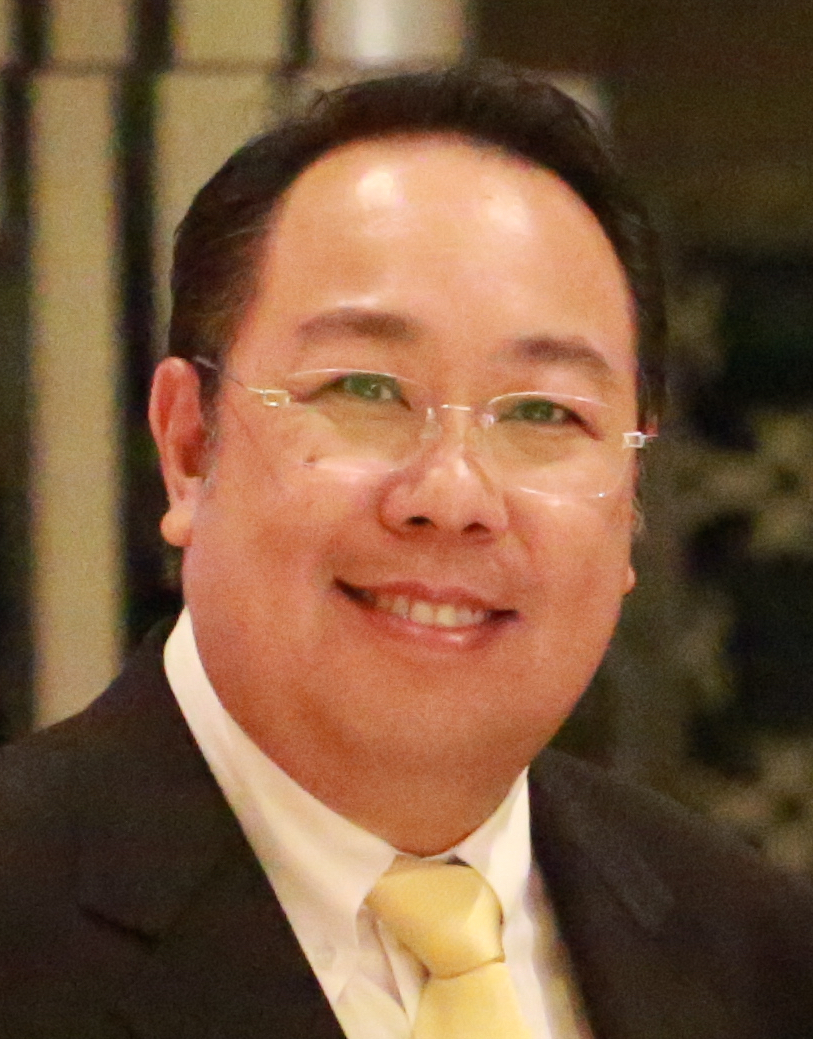
ปฏิมา จีระแพทย์

ปฏิมา จีระแพทย์ (เกิด 15 มีนาคม พ.ศ. 2510) วุฒิสภาไทย ชุดที่ 13|สมาชิกวุฒิสภา
== ประวัติ==
นายปฏิมา จีระแพทย์ เป็นบุตรของ นายเปรมศักดิ์ และนางปัทมา จีระแพทย์
เป็นศิษย์เก่าโรงเรียนเซนต์คาเบรียล สำเร็จการศึกษา
ปริญญาตรีบริหารธุรกิจบัณฑิต (BBA) มหาวิทยาลัยอัสสัมชัญ (พ.ศ. 2532)
ปริญญาโทบริหารธุรกิจมหาบัณฑิต (MBA) มหาวิทยาลัยอัสสัมชัญ อุปนายกสมาคมฯฝ่ายโครงการพิเศษ ศิษย์เก่ารุ่นที่ 17 คณะบริหารธุรกิจ (พ.ศ. 2536)
ปริญญาเอกปรัชญาดุษฎีบัณฑิต สาขาวิชาพัฒนาองค์กร (Phd. OD) มหาวิทยาลัยอัสสัมชัญ (พ.ศ. 2552)
นอกจากนี้ยังได้ผ่านการอบรมผู้บริหารระดับสูงจากสถาบันชั้นนำในประเทศหลายแห่ง อาทิเช่น หลักสูตร Directors Certification Program รุ่น DCP 66/2005 และ หลักสูตร	Financial Institutions Governance Program (FGP) รุ่นที่ 7
ของสมาคมส่งเสริมสถาบันกรรมการบริษัทไทย (IOD) หลักสูตร	ผู้บริหารระดับสูง สถาบันวิทยาการตลาดทุน (วตท.) รุ่นที่ 13 หลักสูตร	ผู้บริหารระดับสูงด้านการค้าและการพาณิชย์ (TEPCoT) รุ่นที่ 6 ของหอการค้าไทย หลักสูตร	ผู้บริหารระดับสูงด้านการบริหารงานพัฒนาเมือง (มหานคร) รุ่นที่ 2 ของ กรุงเทพมหานคร โดย วิทยาลัยพัฒนามหานคร และหลักสูตร	นักบริหารระดับสูงด้านการพัฒนาธุรกิจอุตสาหกรรมและการลงทุน (วธอ.) รุ่นที่ 1 รายชื่อผู้เข้าร่วมหลักสูตร วธอ. รุ่นที่ 1 ของสถาบันวิทยาการธุรกิจและอุตสาหกรรม
== ประวัติการทำงาน ==
ปัจจุบันเป็นผู้ช่วยประธานกรรมการ เครือโรงพยาบาลพญาไท และเครือโรงพยาบาลเปาโล เมโมเรียล และผู้ช่วยประธานกรรมการ บริษัท ซีทีเอช จำกัด (มหาชน) และยังดำรงตำแหน่ง รองประธานกรรมการ กลุ่ม บริษัท พีบี พาร์ทเนอร์ จำกัด
ปฏิมา เคยดำรงตำแหน่ง กรรมการผู้จัดการ บริษัท ซี.ไอ.ที. พร็อพเพอร์ตี้ คอนซัลแทนส์ จำกัด หรือ บริษัท คอลลิเออร์ส อินเตอร์เนชั่นเนล ประเทศไทย ก่อนจะผันตัวเองออกจากวงการอสังหาริมทรัพย์มาสู่วงการอุตสาหกรรมยานยนต์ โดยดำรงตำแหน่ง ผู้อำนวยการสถาบันยานยนต์ เปิดตัว ผอ.สยย. คนใหม่ (2555-2556) เป็นผู้อยู่เบื้องหลังการจัดทำแผนแม่บทอุตสาหกรรมยานยนต์ไทย พ.ศ. 2555 -2559 เปิดแผนแม่บทอุตฯยานยนต์ 5 ปีข้างหน้า
หลังจากนั้น ในปี 2556 ได้รับการแต่งตั้งให้เป็น ผู้อำนวยการสำนักงานส่งเสริมวิสาหกิจขนาดกลางและขนาดย่อม กรรมการและเลขานุการ คณะกรรมการส่งเสริมวิสาหกิจขนาดกลางและขนาดย่อม กรรมการและเลขานุการ คณะกรรมการบริหารสำนักงานส่งเสริมวิสาหกิจขนาดกลางและขนาดย่อม ประกาศแต่งตั้งกรรมการผู้ทรงคุณวุฒิในคณะกรรมการส่งเสริมวิสาหกิจขนาดกลางและขนาดย่อม (2556-2557) และร่วมเป็นคณะทำงานพิจารณาข้อเสนอเบื้องต้นโครงการผลิตรถยนต์ประหยัด พลังงาน มาตรฐานสากล รุ่น 2 (ECO Car 2) อุตฯตั้งคณะพิจารณาข้อเสนออีโคคาร์2
ในวันที่ 21 กรฎาคม 2557 คณะรักษาความสงบแห่งชาติมีคำสั่งที่ 99/2557 ให้เขาพ้นจากตำแหน่งผู้อำนวยการสำนักงานส่งเสริมวิสาหกิจขนาดกลางและขนาดย่อม
===ประสบการณ์ทำงานที่สำคัญอื่นๆ===
*ที่ปรึกษาประจำคณะอนุกรรมาธิการปฏิรูปอุตสาหกรรม จากคณะกรรมาธิการปฏิรูปการเกษตร อุตสาหกรรม พาณิชย์ การท่องเที่ยวและบริการ สภาปฏิรูปแห่งชาติ (2558)
*ที่ปรึกษานายกวิศวกรรมสถานแห่งประเทศไทยในพระบรมราชูปถัมภ์ (ประจำปี พ.ศ. 2557 – 2559)
*กรรมการธนาคารพัฒนาวิสาหกิจขนาดกลางและขนาดย่อมแห่งประเทศไทย กรรมการบริหาร ธนาคารพัฒนาวิสาหกิจขนาดกลางและขนาดย่อมแห่งประเทศไทย
*ประธานคณะกรรมการกิจการสัมพันธ์ ธนาคารพัฒนาวิสาหกิจขนาดกลางและขนาดย่อมแห่งประเทศไทย (2556 - 2557)
== งานการเมือง ==
ปัจจุบันดำรงตำแหน่งสมาชิกวุฒิสภา
ดำรงตำแหน่งทางการเมือง อาทิที่ปรึกษารัฐมนตรีประจำสำนักนายกรัฐมนตรี ที่ปรึกษากิตติมศักดิ์ คณะกรรมาธิการการเงิน การคลัง การธนาคาร และสถาบันการเงิน วุฒิสภา และที่ปรึกษาด้านการค้าและการลงทุนระหว่างประเทศ ประจำผู้แทนการค้าไทย
ในปี 2554 ปฏิมา เป็นคนไทยคนแรกที่ได้รับเลือกให้ดำรงตำแหน่งประธาน Royal Institute of Chartered Surveyors (RICS) ประเทศไทย (สถาบันนักสำรวจที่ได้รับการอนุญาตในพระบรมราชูปถัมภ์) RICS ถือได้ว่าสถาบันที่เป็นสัญลักษณ์ของมืออาชีพทางอสังหาริมทรัพย์ทั่วโลก ซึ่งก่อตั้งขึ้นในสหราชอาณาจักรเป็นแห่งแรก
นอกเหนือจากการทำงานด้านธุรกิจการลงทุน และอสังหาริมทรัพย์ ยังได้รับเชิญเป็น อาจารย์พิเศษ เพื่อถ่ายทอดความรู้ และประสบการณ์จริงในโลกธุรกิจให้แก่ นักศึกษาระดับปริญญาตรีและโท คณะบริหารธุรกิจ มหาวิทยาลัยรามคำแหง เป็นเวลากว่า 18 ปี และอาจารย์พิเศษ สาขาวิทยาศาสตร์การกีฬา ภาคพิเศษ โครงการหลักสูตรปรัชญาดุษฏีบัณฑิต มหาวิทยาลัยเกษตรศาสตร์ รวมทั้งเป็น คณะกรรมการร่างหลักสูตร ปริญญาตรี สาขาการประเมินราคาทรัพย์สินคณะการจัดการความเสี่ยงและอุตสาหกรรมบริการ มหาวิทยาลัยอัสสัมชัญ และได้รับเชิญให้เป็นหัวหน้าสาขาวิชาการประเมินราคาทรัพย์สิน คณะบริหารธุรกิจ มหาวิทยาลัยอัสสัมชัญ อีกด้วย
== ผลงานและการศึกษาวิจัย ==
ในขณะที่ดำรงตำแหน่ง ผู้อำนวยการสถาบันยานยนต์ได้จัดทำแผนแม่บทอุตสาหกรรมยานยนต์ไทย พ.ศ. 2555 – 2559 แผนแม่บทอุตสาหกรรมยานยนต์ไทย พ.ศ. 2555 – 2559 รวมถึงศึกษาและวิเคราะห์การจัดตั้งศูนย์ทดสอบและวิจัยพัฒนารถยนต์และชิ้นส่วน เติมเต็มภารกิจปั้นฝัน ศูนย์ทดสอบยานยนต์
ในขณะที่ดำรงตำแหน่งประธานคณะกรรมการอสังหาริมทรัพย์หอการค้าร่วมต่างประเทศในประเทศไทย ต่างมุมมองขยายต่างชาติเช่าที่ดินไทย 90 ปี ได้จัดทำแผนการแก้ไขประมวลกฎหมายแพ่งและพาณิชย์ว่าด้วยระยะเวลาการเช่า อสังหาริมทรัพย์เป็น 90 ปี เพื่อนำเสนอต่อรัฐบาลไทย ในนามคณะกรรมการอสังหาริมทรัพย์ หอการค้าร่วมนานาชาติ (เจเอฟซีซีที)
*ศึกษารวบรวมข้อมูลสิทธิครอบครองในอสังหาริมทรัพย์และสิทธิการเช่า สำหรับอสังหาริมทรัพย์ในประเทศแถบอาเซียน และจัดทำแผนการขยายระยะเวลาสิทธิการเช่าต่อรัฐบาลไทย ผ่านทางสำนักงานผู้แทนการค้าไทยในนามคณะกรรมการอสังหาริมทรัพย์ สภาหอการค้านานาชาติ (เจเอฟซีซีที)
*วางแผนแม่บทที่ดินของการท่าเรือแห่งประเทศไทย เนื้อที่รวม 2,353 ไร่
*ศึกษาความเป็นไปได้ และให้คำปรึกษาการประมูลขายที่ดิน ศูนย์ธุรกิจตลาดทุนให้กับตลาดหลักทรัพย์แห่งประเทศไทย บนเนื้อที่ประมาณ 15 ไร่
*ทำการวิจัย ศึกษา และจัดทำแผนบริหารจัดการสถานกีฬา ภายในสนามกีฬาหัวหมาก เนื้อที่ 265 ไร่ สำหรับการกีฬาแห่งประเทศไทย กระทรวงการท่องเที่ยวและกีฬา
*ศึกษาความเป็นไปได้ของโครงการพื้นที่พาณิชยกรรมและพื้นที่โฆษณาบนสถานีรถไฟฟ้า BTS ทั้ง 23 สถานี
นอกจากนี้ ยังมีความสนใจพิเศษในด้านดนตรี โดยได้เป็น Executive Producer โครงการ เพลงเพื่อพ่อ เนื่องในวโรกาสมหามงคล ทรงครองสิริราชสมบัติครบ 60 ปี เมื่อปี พ.ศ. 2549 โดยก่อนหน้านี้ ในปี พ.ศ.2542 ได้จัดการแข่งขันรถยนต์แรลลี่ ชิงถ้วยพระราชทานพระบาทสมเด็จพระมหาภูมิพลอดุลยเดชมหาราช บรมนาถบพิตร|พระบาทสมเด็จพระบรมชนกาธิเบศร มหาภูมิพลอดุลยเดชมหาราช บรมนาถบพิตร รายได้ทูลเกล้าฯ ถวายสมทบทุน มูลนิธิชัยพัฒนา
== อ้างอิง ==
==แหล่งข้อมูลอื่น==
* แผนแม่บทอุตสาหกรรมยานยนต์ ปี พ.ศ. 2555-2559
หมวดหมู่:นักธุรกิจชาวไทย
หมวดหมู่:บุคคลจากโรงเรียนเซนต์คาเบรียล
หมวดหมู่:บุคคลจากคณะบริหารธุรกิจ มหาวิทยาลัยอัสสัมชัญ
หมวดหมู่:บุคคลจากกรุงเทพมหานคร
หมวดหมู่:สมาชิกวุฒิสภาไทย